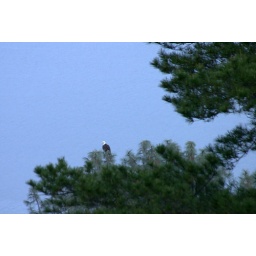
This bald eagle was in the pine tree up above Clear Lake in the Clear Lake Riviera subdivision.